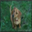
Label: dog